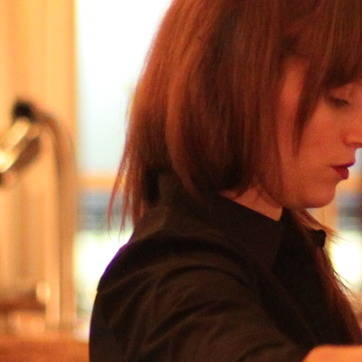
Material: hair